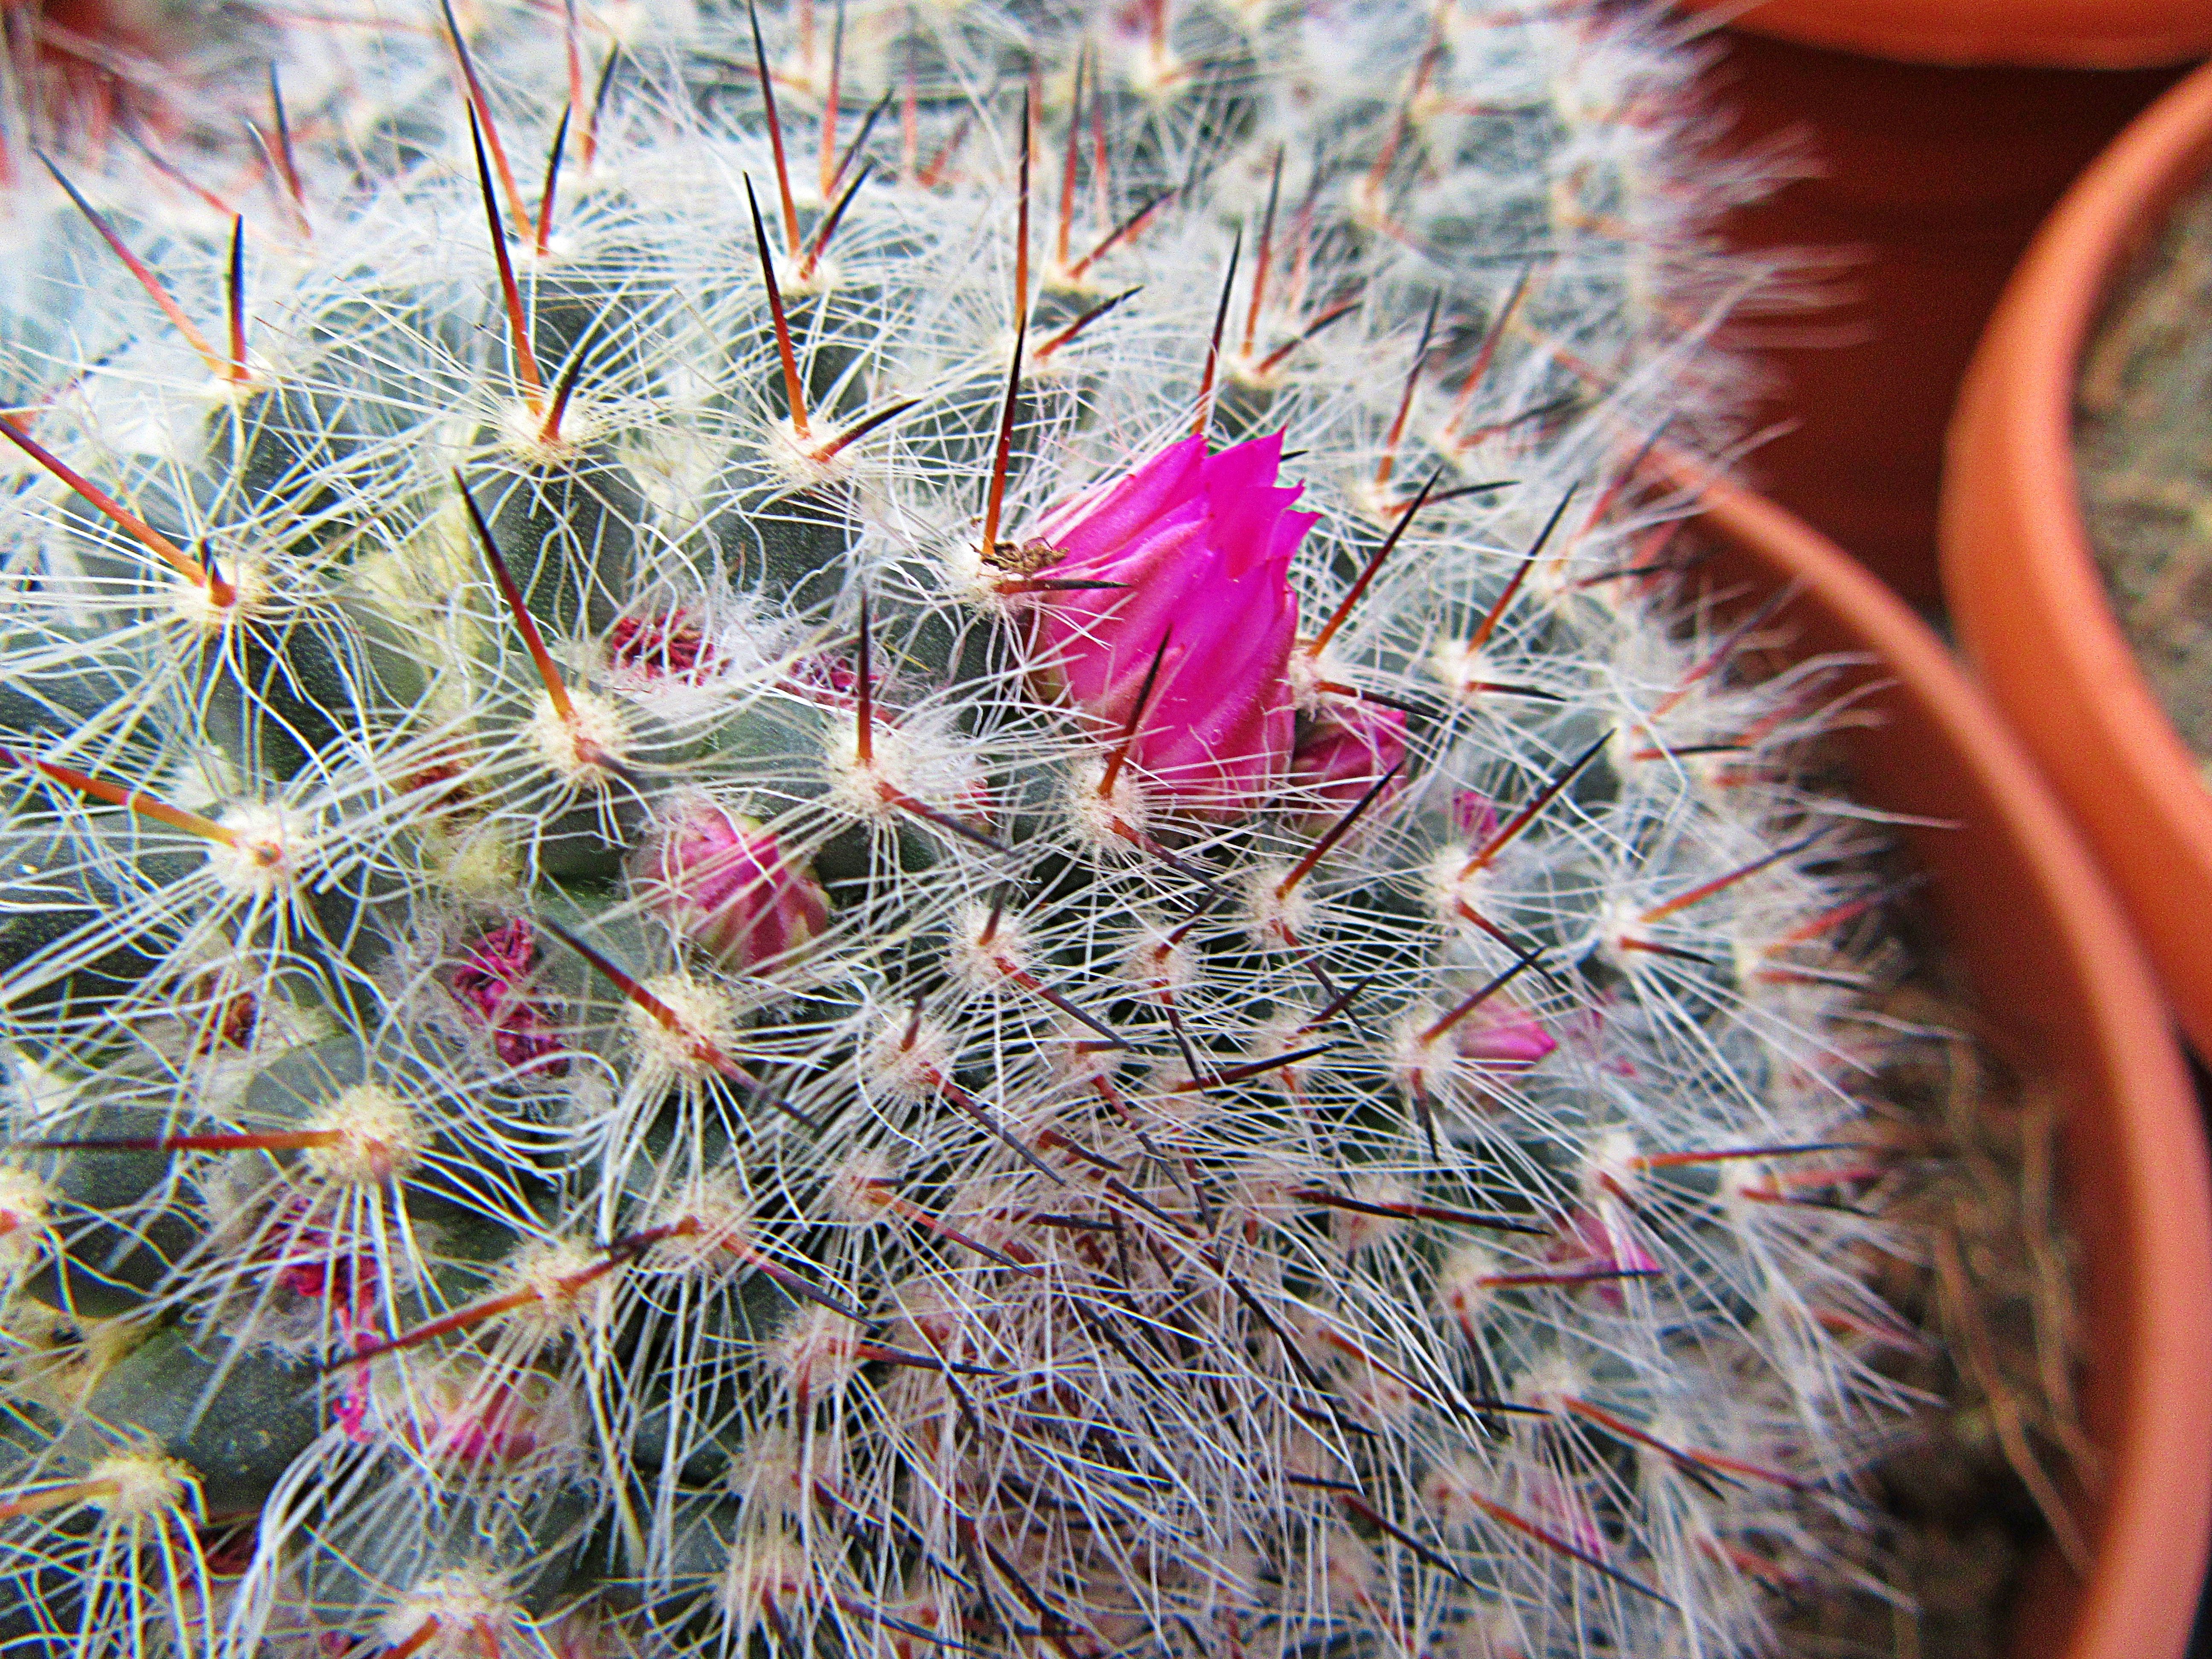
plant, flora, cactus, flower, botany, hedgehog cactus, thorns spines and prickles, land plant, flowering plant, close up, macro photography, caryophyllales, plant stem